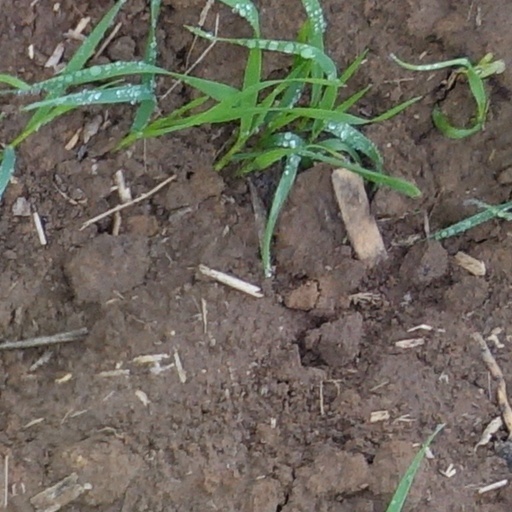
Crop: wheat